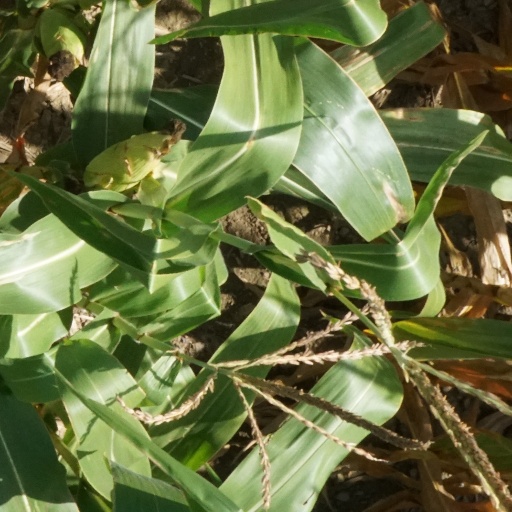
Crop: maize; corn